...And God Created Them

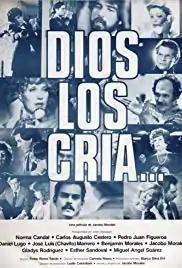
Film poster

...And God Created Them is a 1979 Puerto Rican comedy film directed by Jacobo Morales. It was screened in the Un Certain Regard section at the 1981 Cannes Film Festival. It featured an ensemble cast made up mainly of Puerto Rican acting stars.